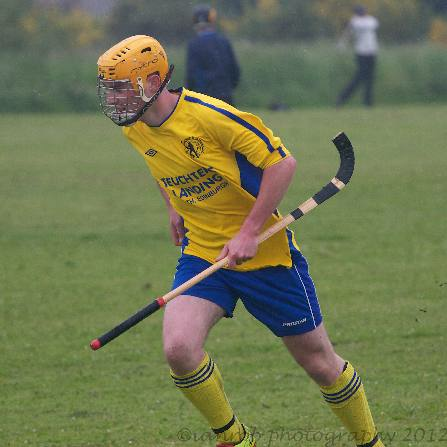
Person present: Yes